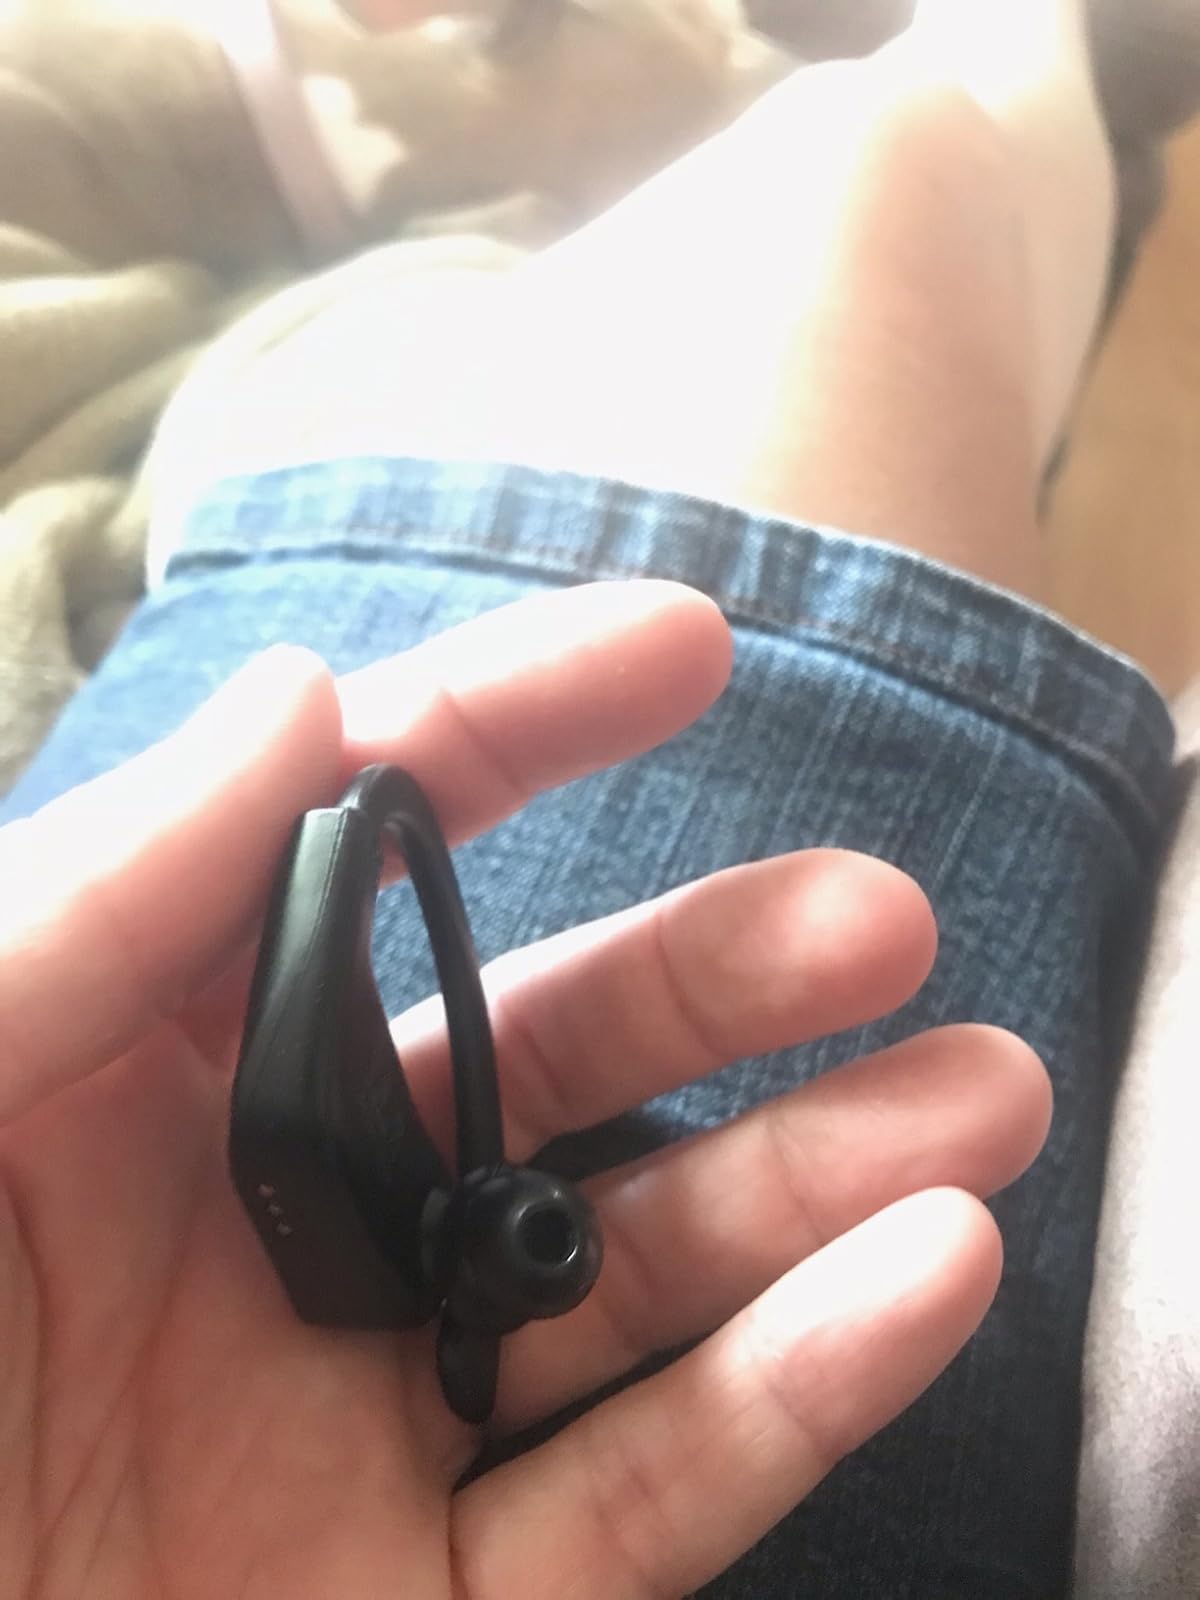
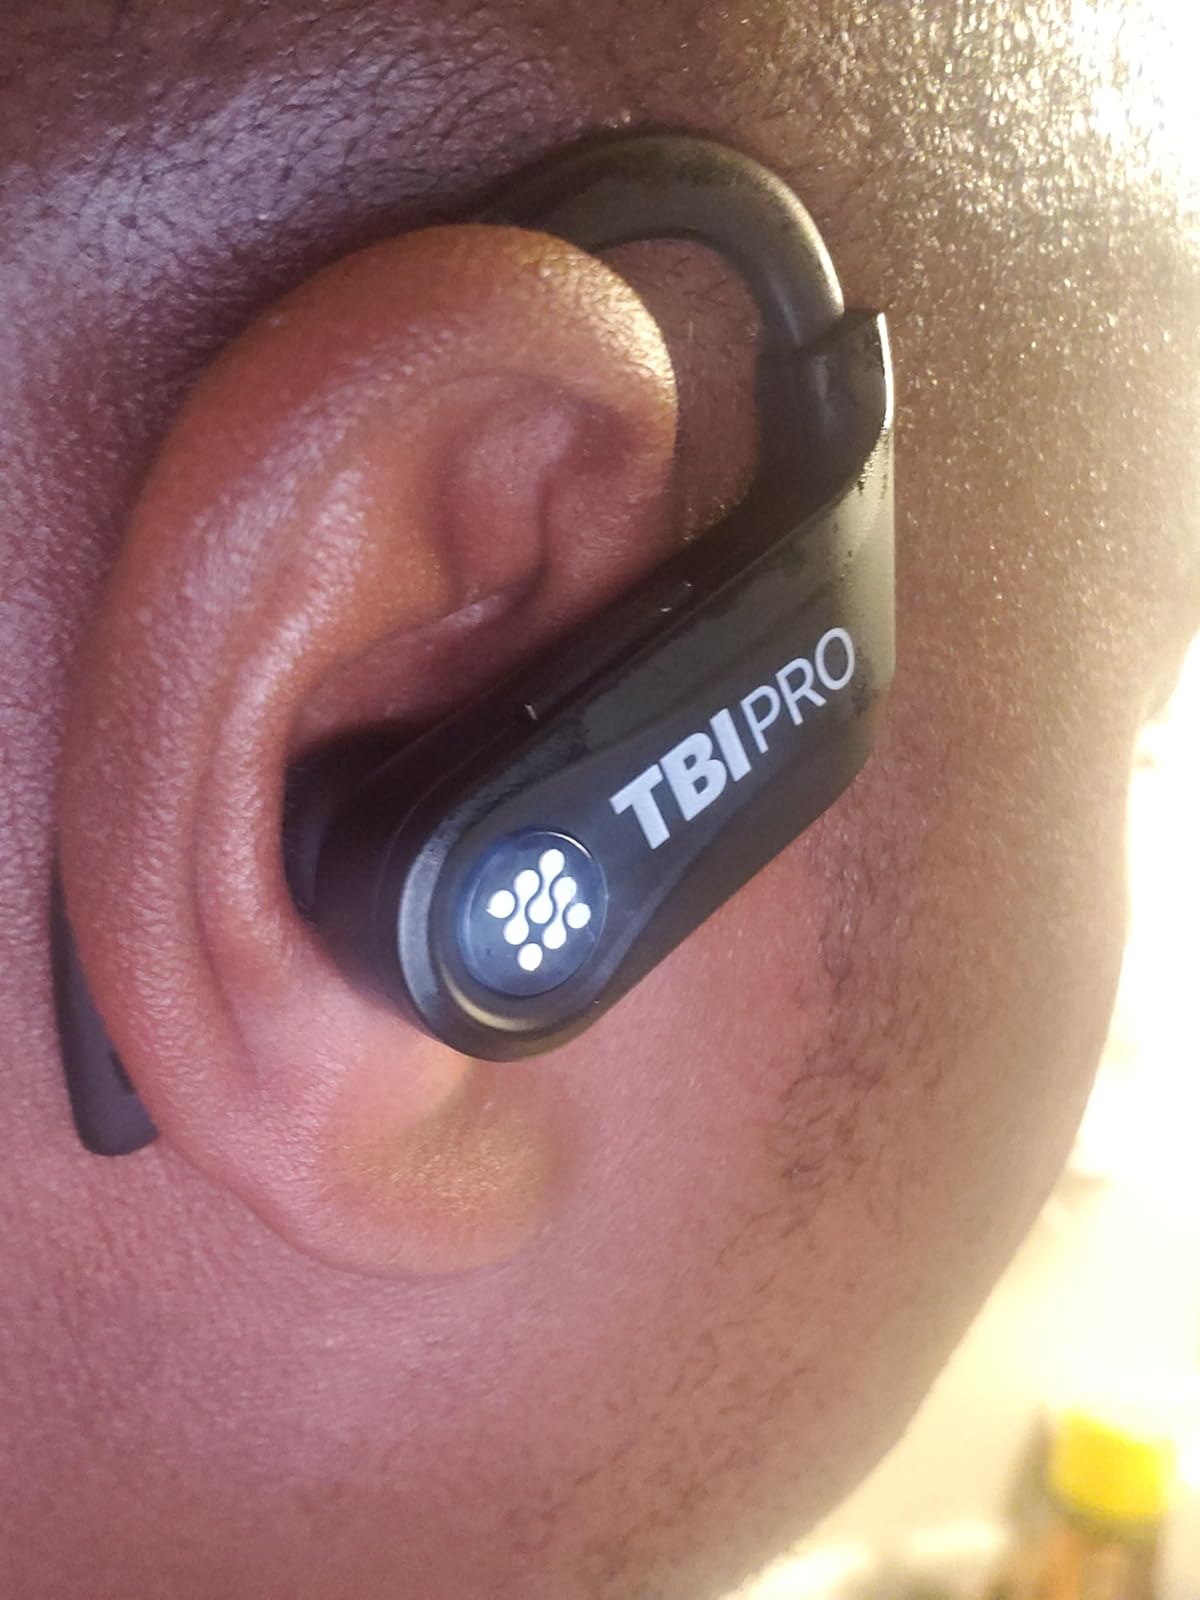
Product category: earbuds
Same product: yes